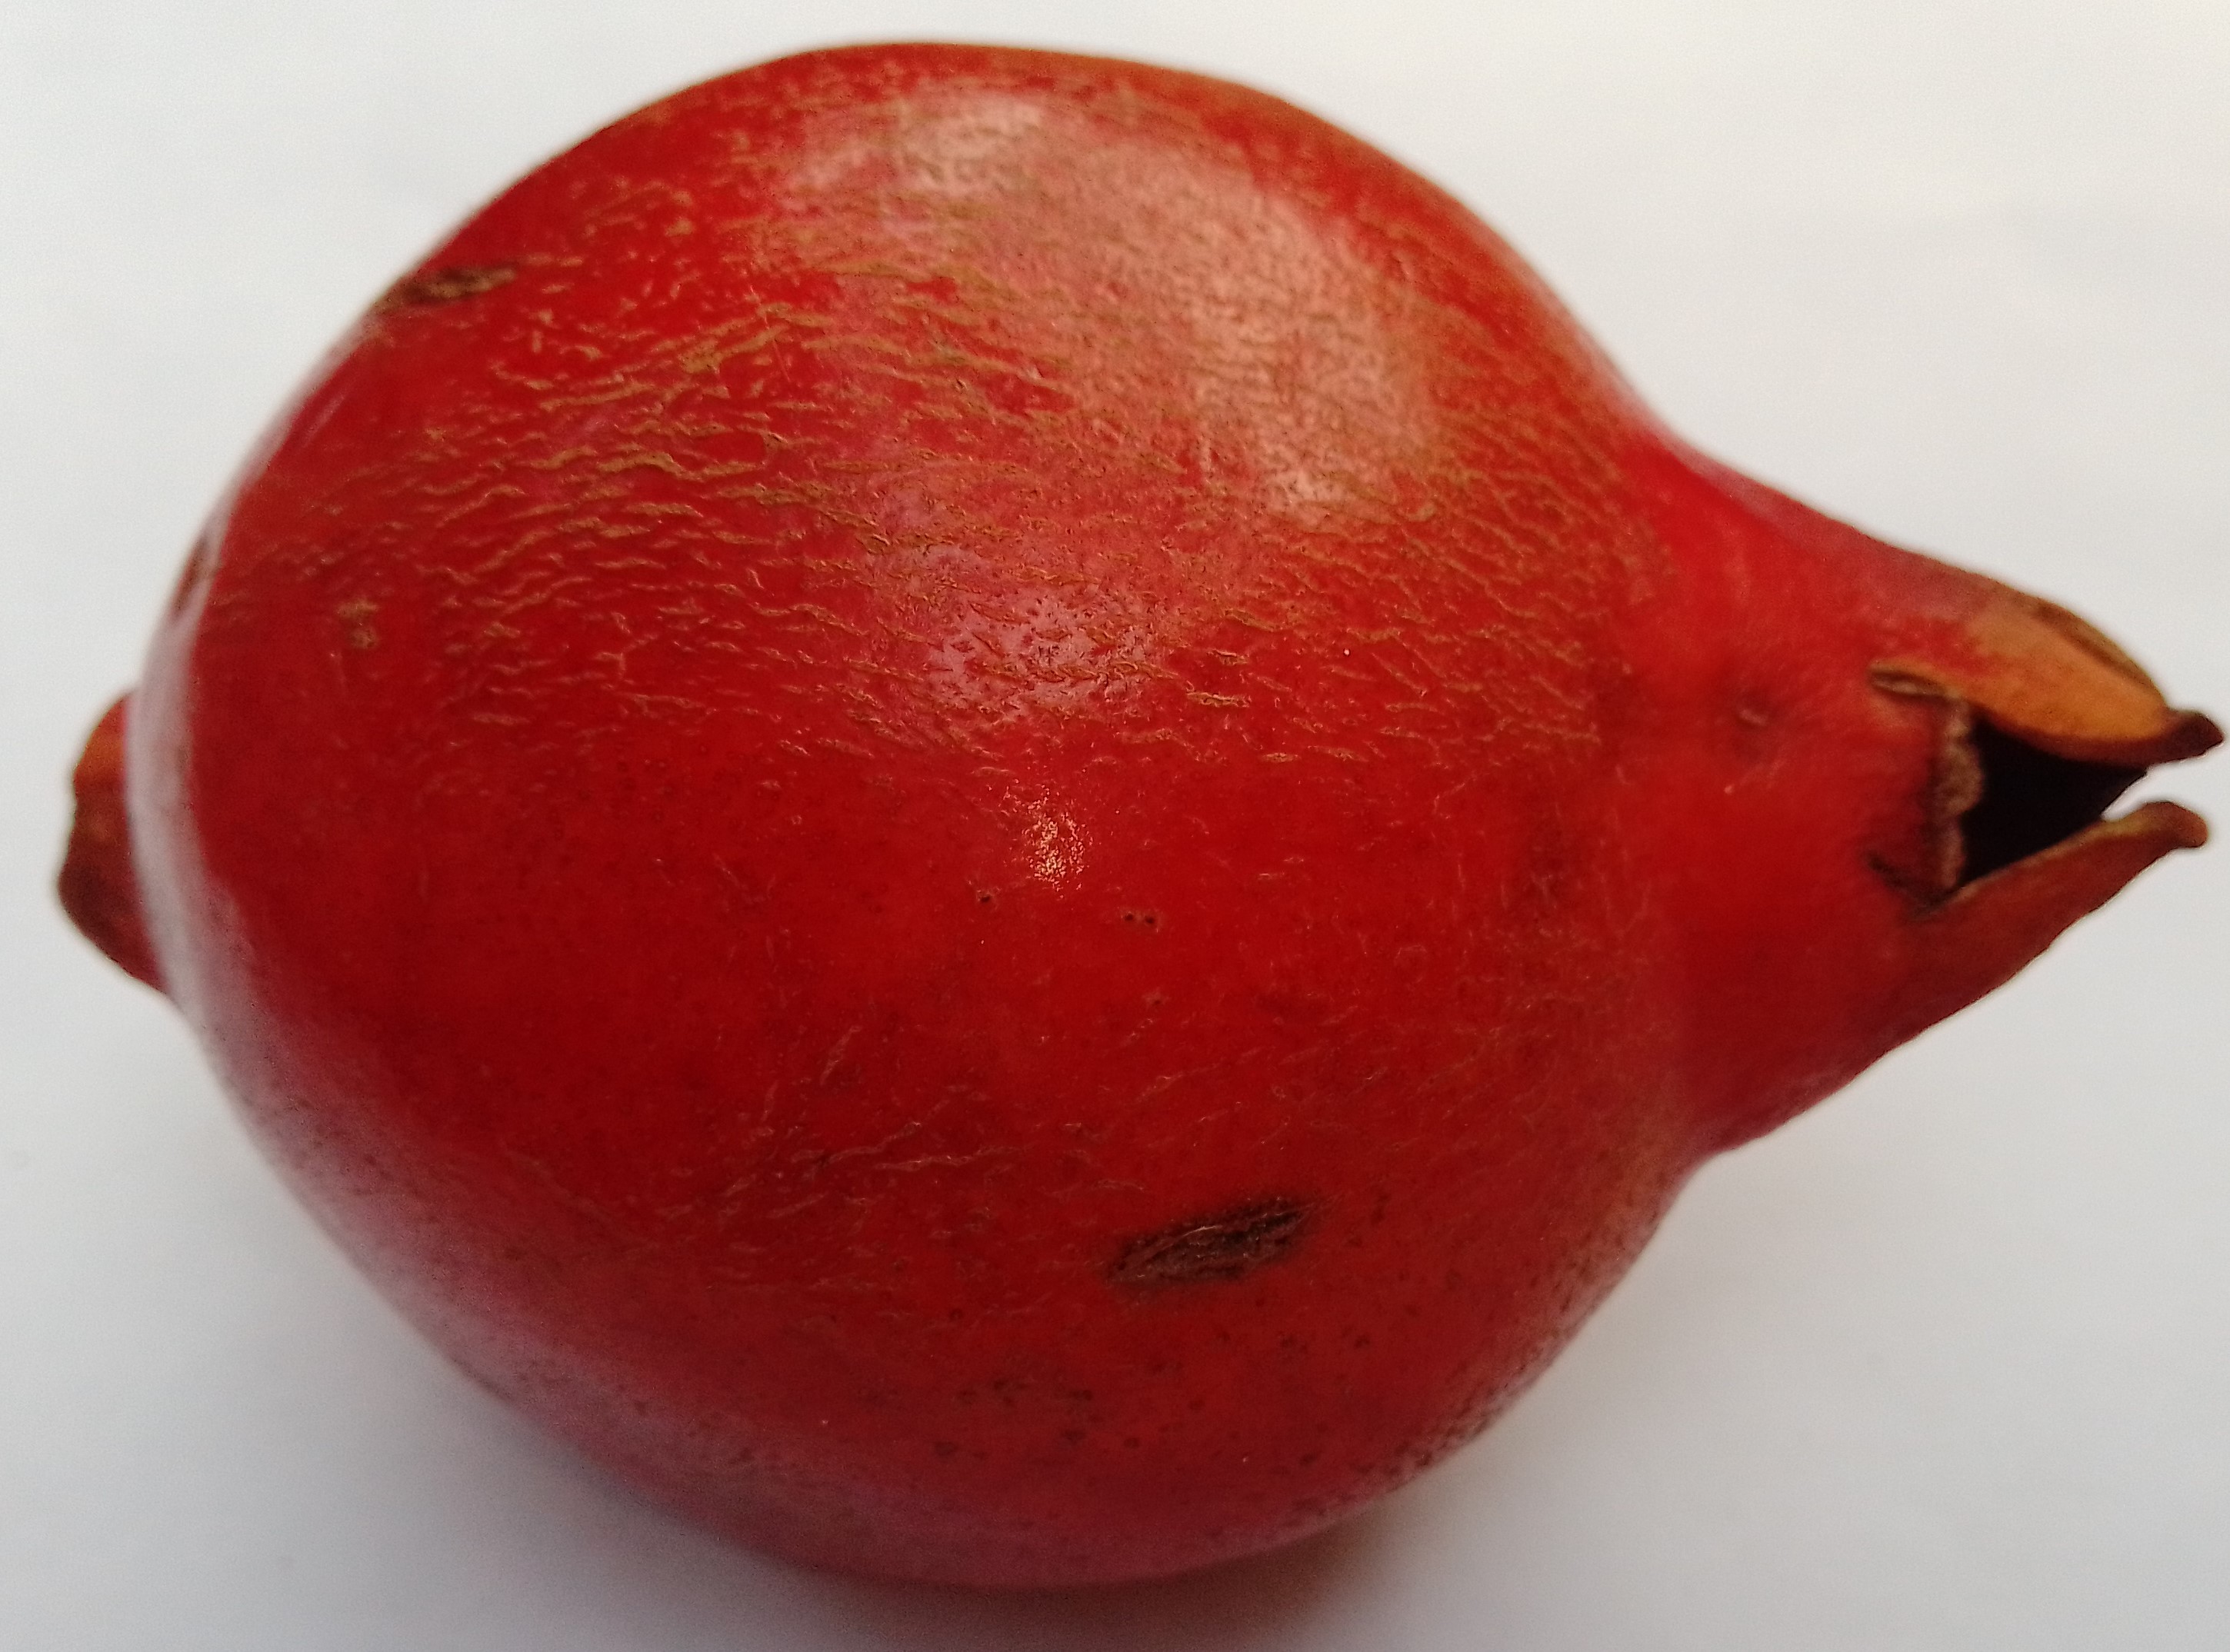
Fruit: pomegranate
Condition: fresh